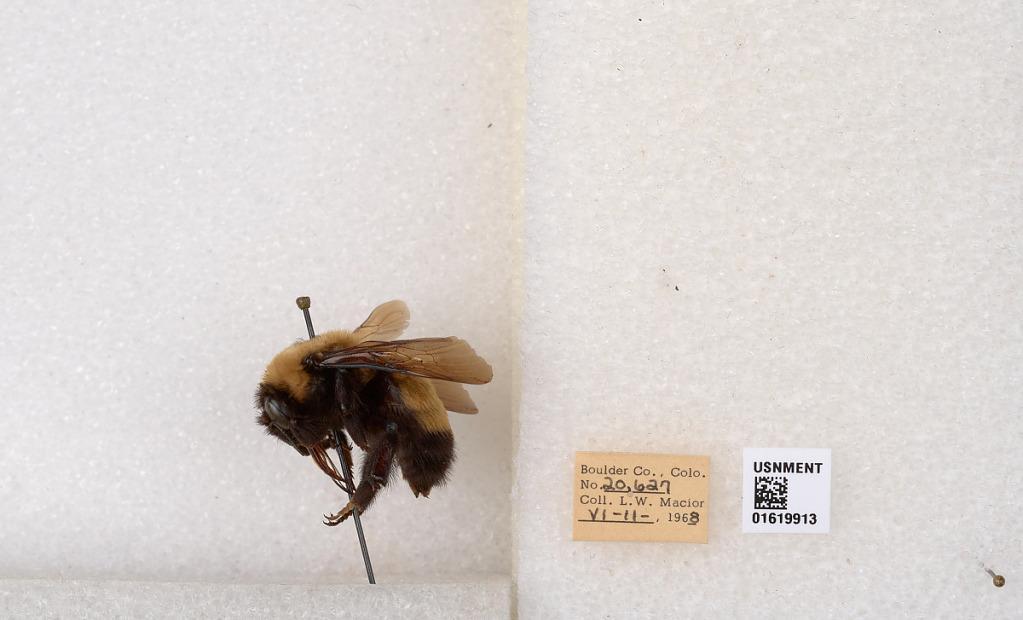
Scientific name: Bombus (Bombus) nevadensis Cresson